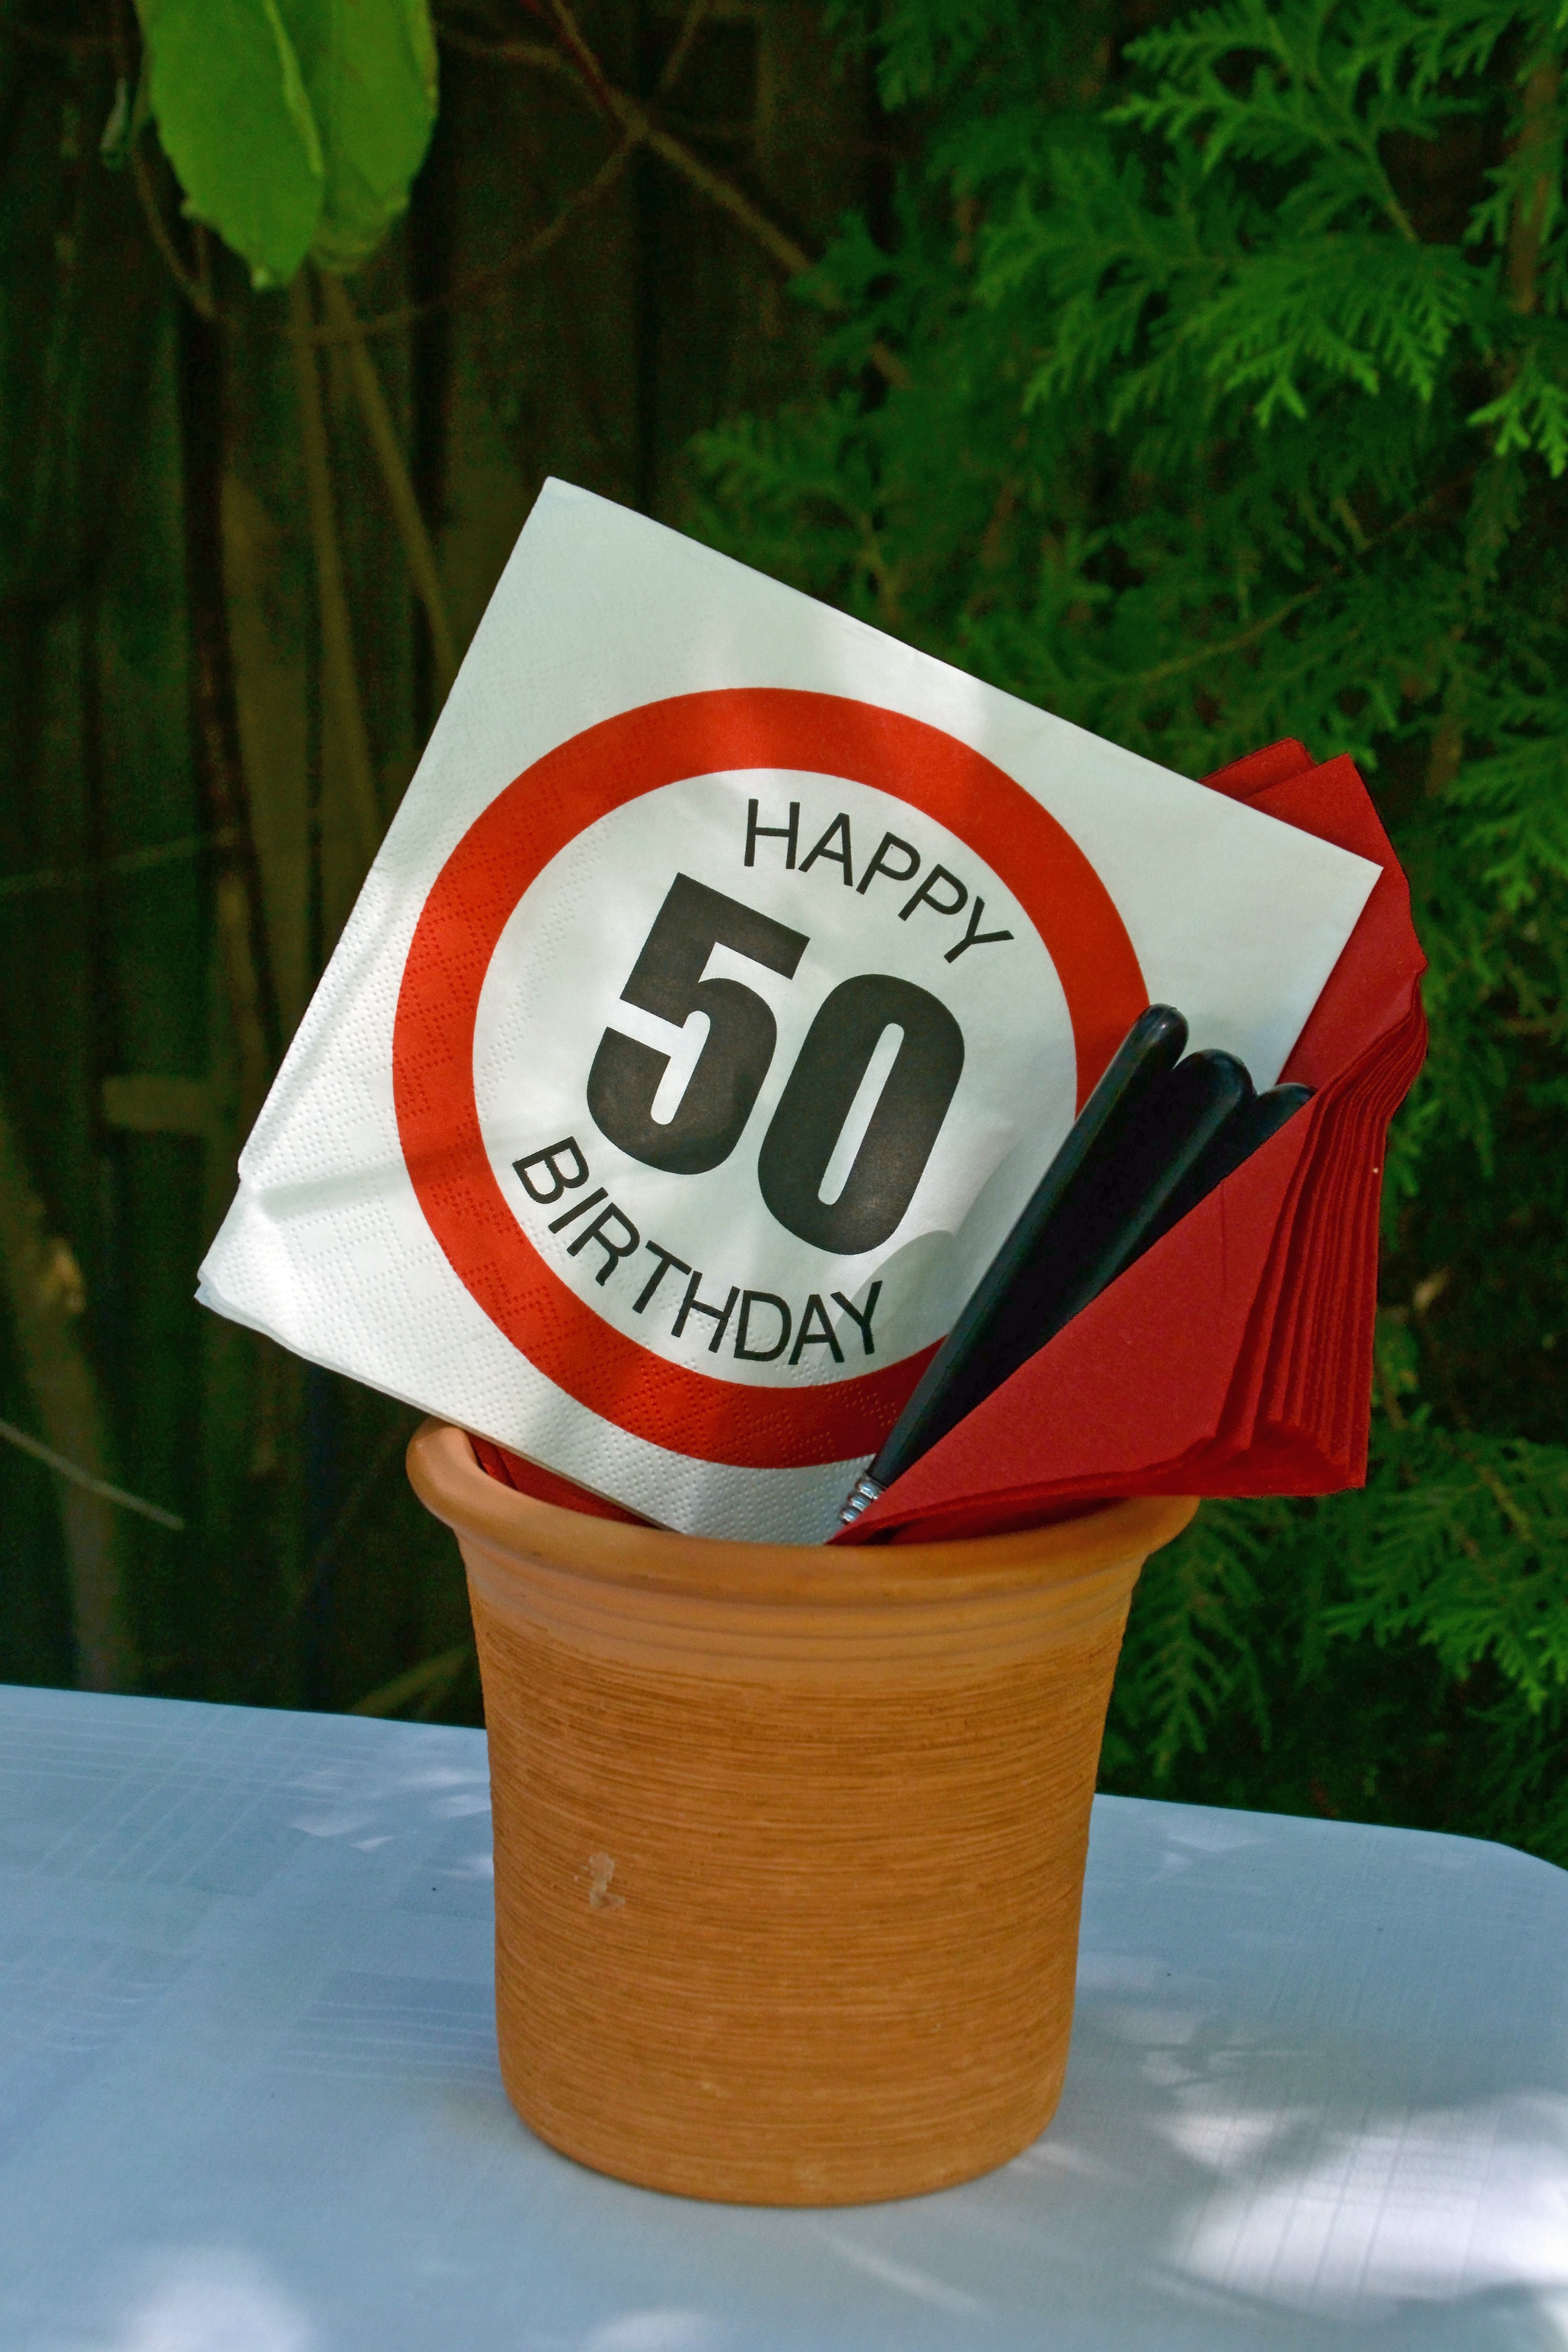
sign, green, red, 50, birthday, table decorations, table decoration, fiftieth birthday, 50th birthday, at the age of 50, fifty years old, 50 birthday, 50s party, birthday party 50